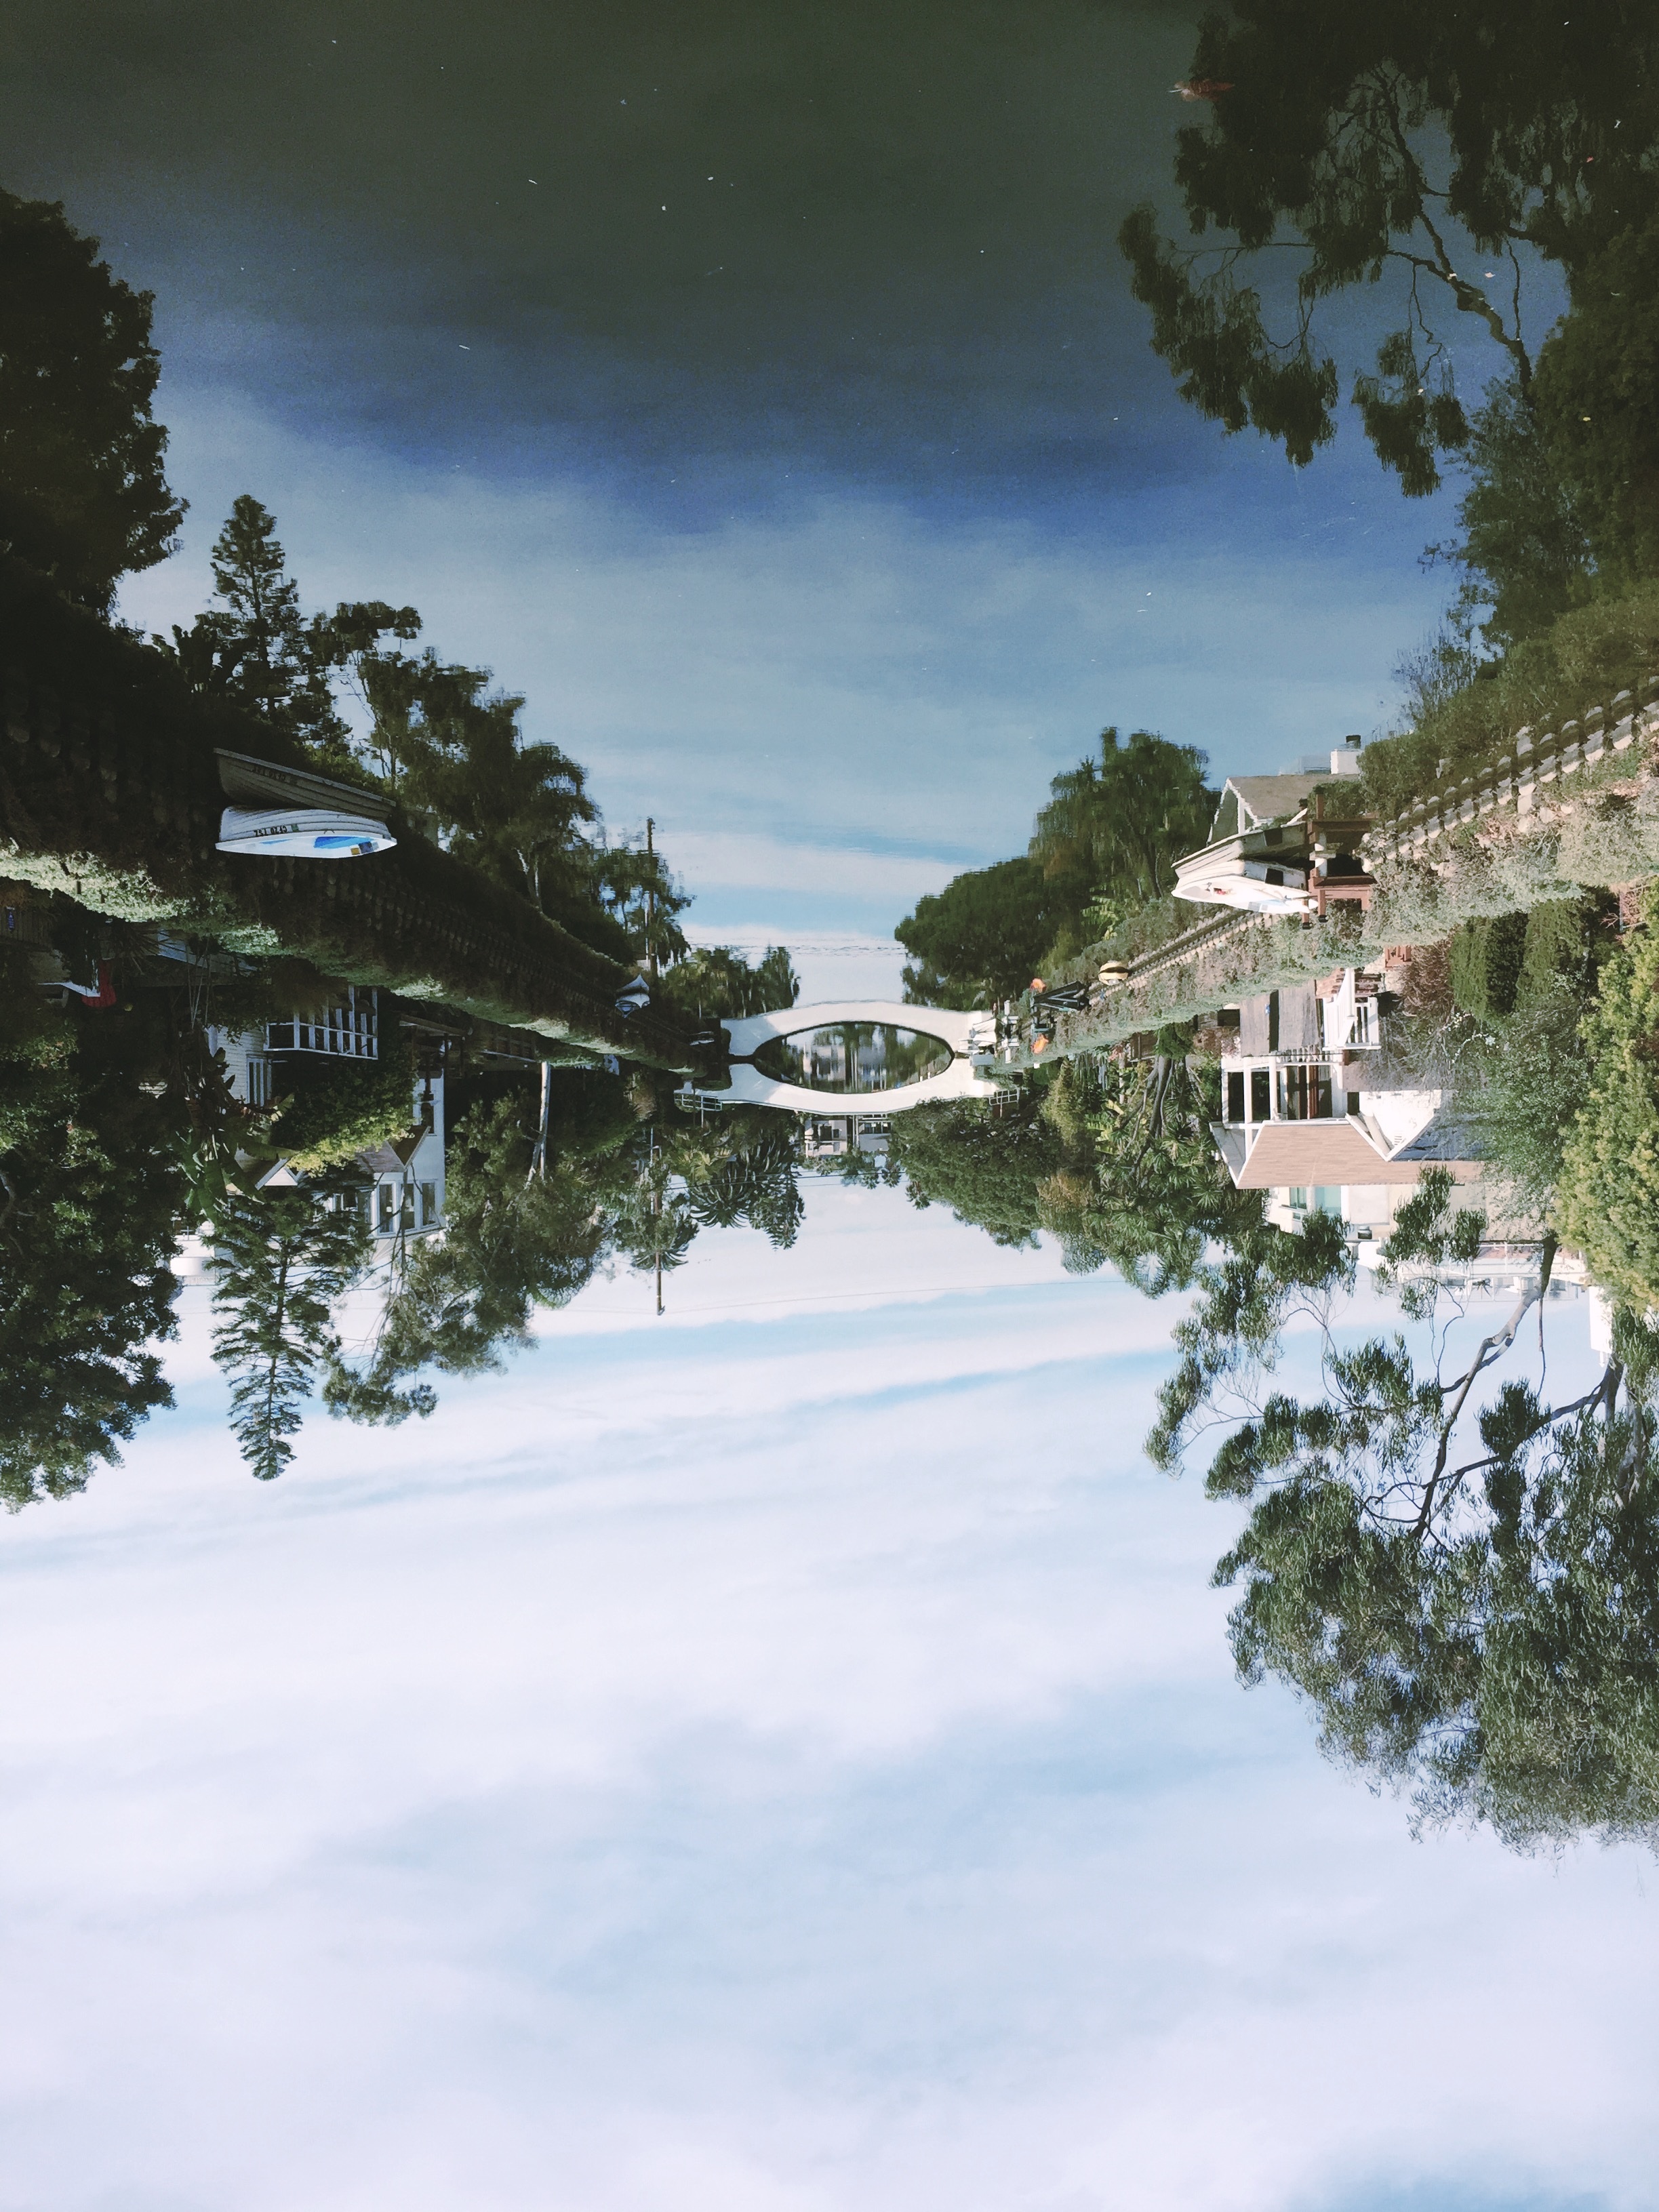
landscape, tree, snow, winter, lake, river, reflection, weather, season, woody plant